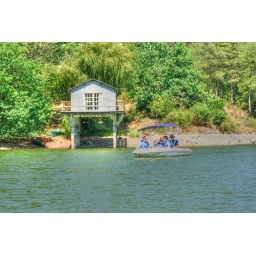
Little boat house in the mervant forest (France) and the slowest boat ever.